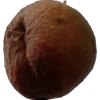
Label: peach